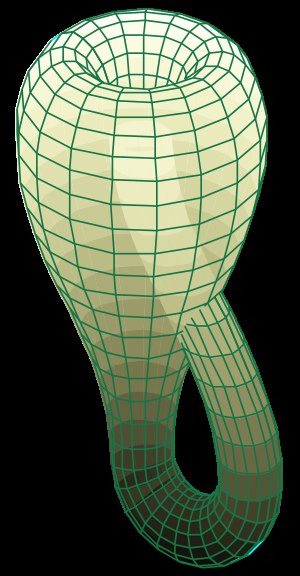
Kleinflaske
2D-repræsentation af en kleinflaske.
Inden for matematik er en kleinflaske et eksempel på en ikke-orientabel overflade; det er en 2D mangfoldighed. Den har kun én overflade, hvorfra man kan bevæge sig hele vejen ind i flasken og ud igen, uden at krydse nogle kanter. Det er således et én-sidet objekt.